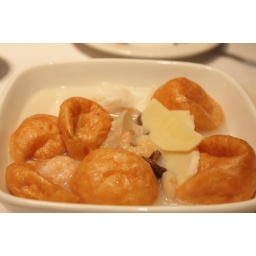
Shanghai Restaurant Chinese Food-Braised fish gluten, fish meat balls in Clay Pot